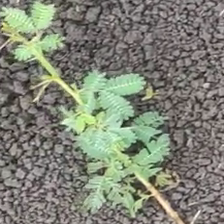
Weed species: Dwarf_cassia_(Chamaecrista pumila)